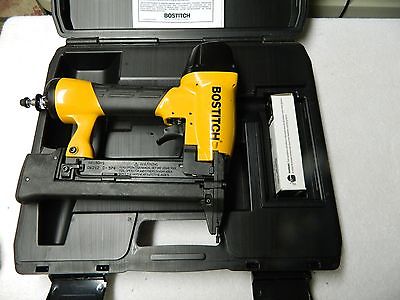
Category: stapler